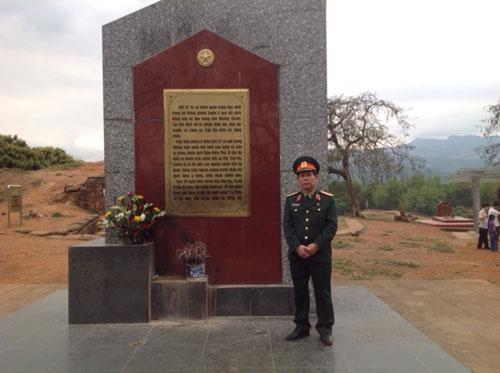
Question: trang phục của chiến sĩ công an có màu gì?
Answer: màu xanh lá